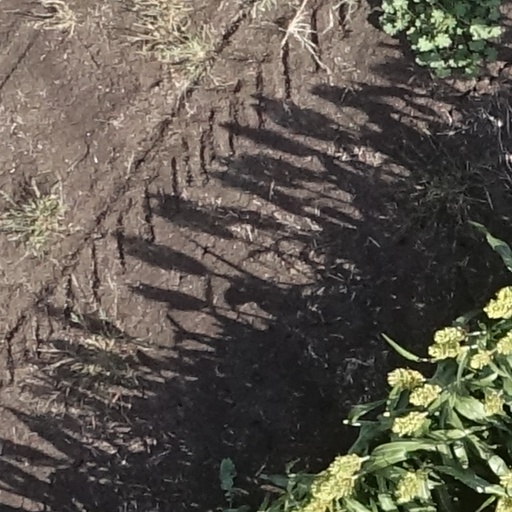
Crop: sorghum